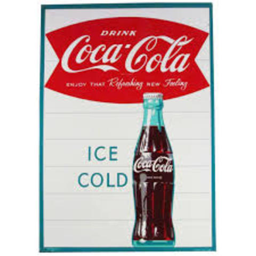
endorsed product , day of the diets